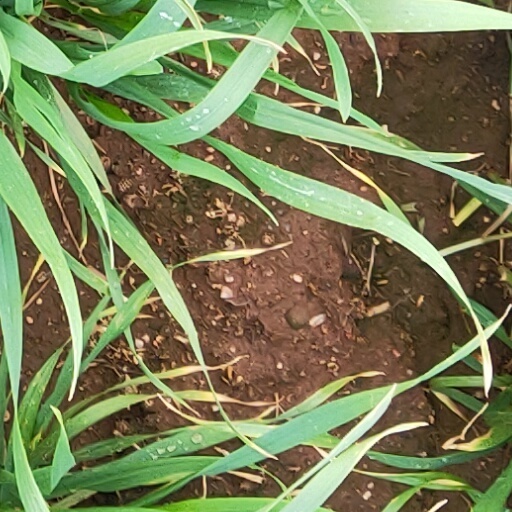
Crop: wheat